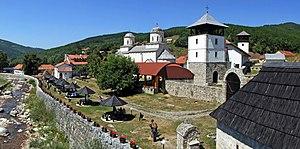
Le district de Zlatibor est une subdivision administrative de la République de Serbie. Au recensement de 2011, il comptait 284 929 habitants. Le centre administratif du district de Zlatibor est la ville d’Užice.